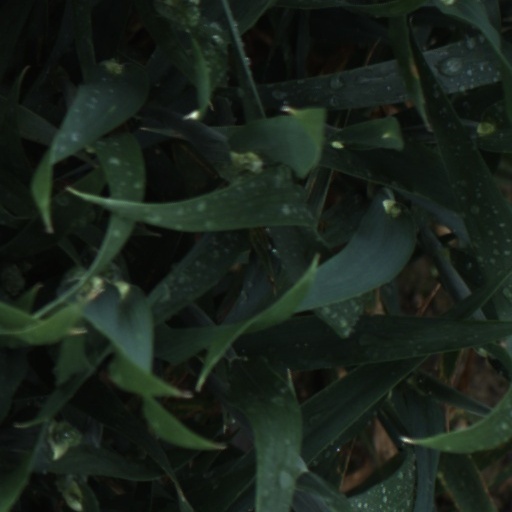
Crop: wheat